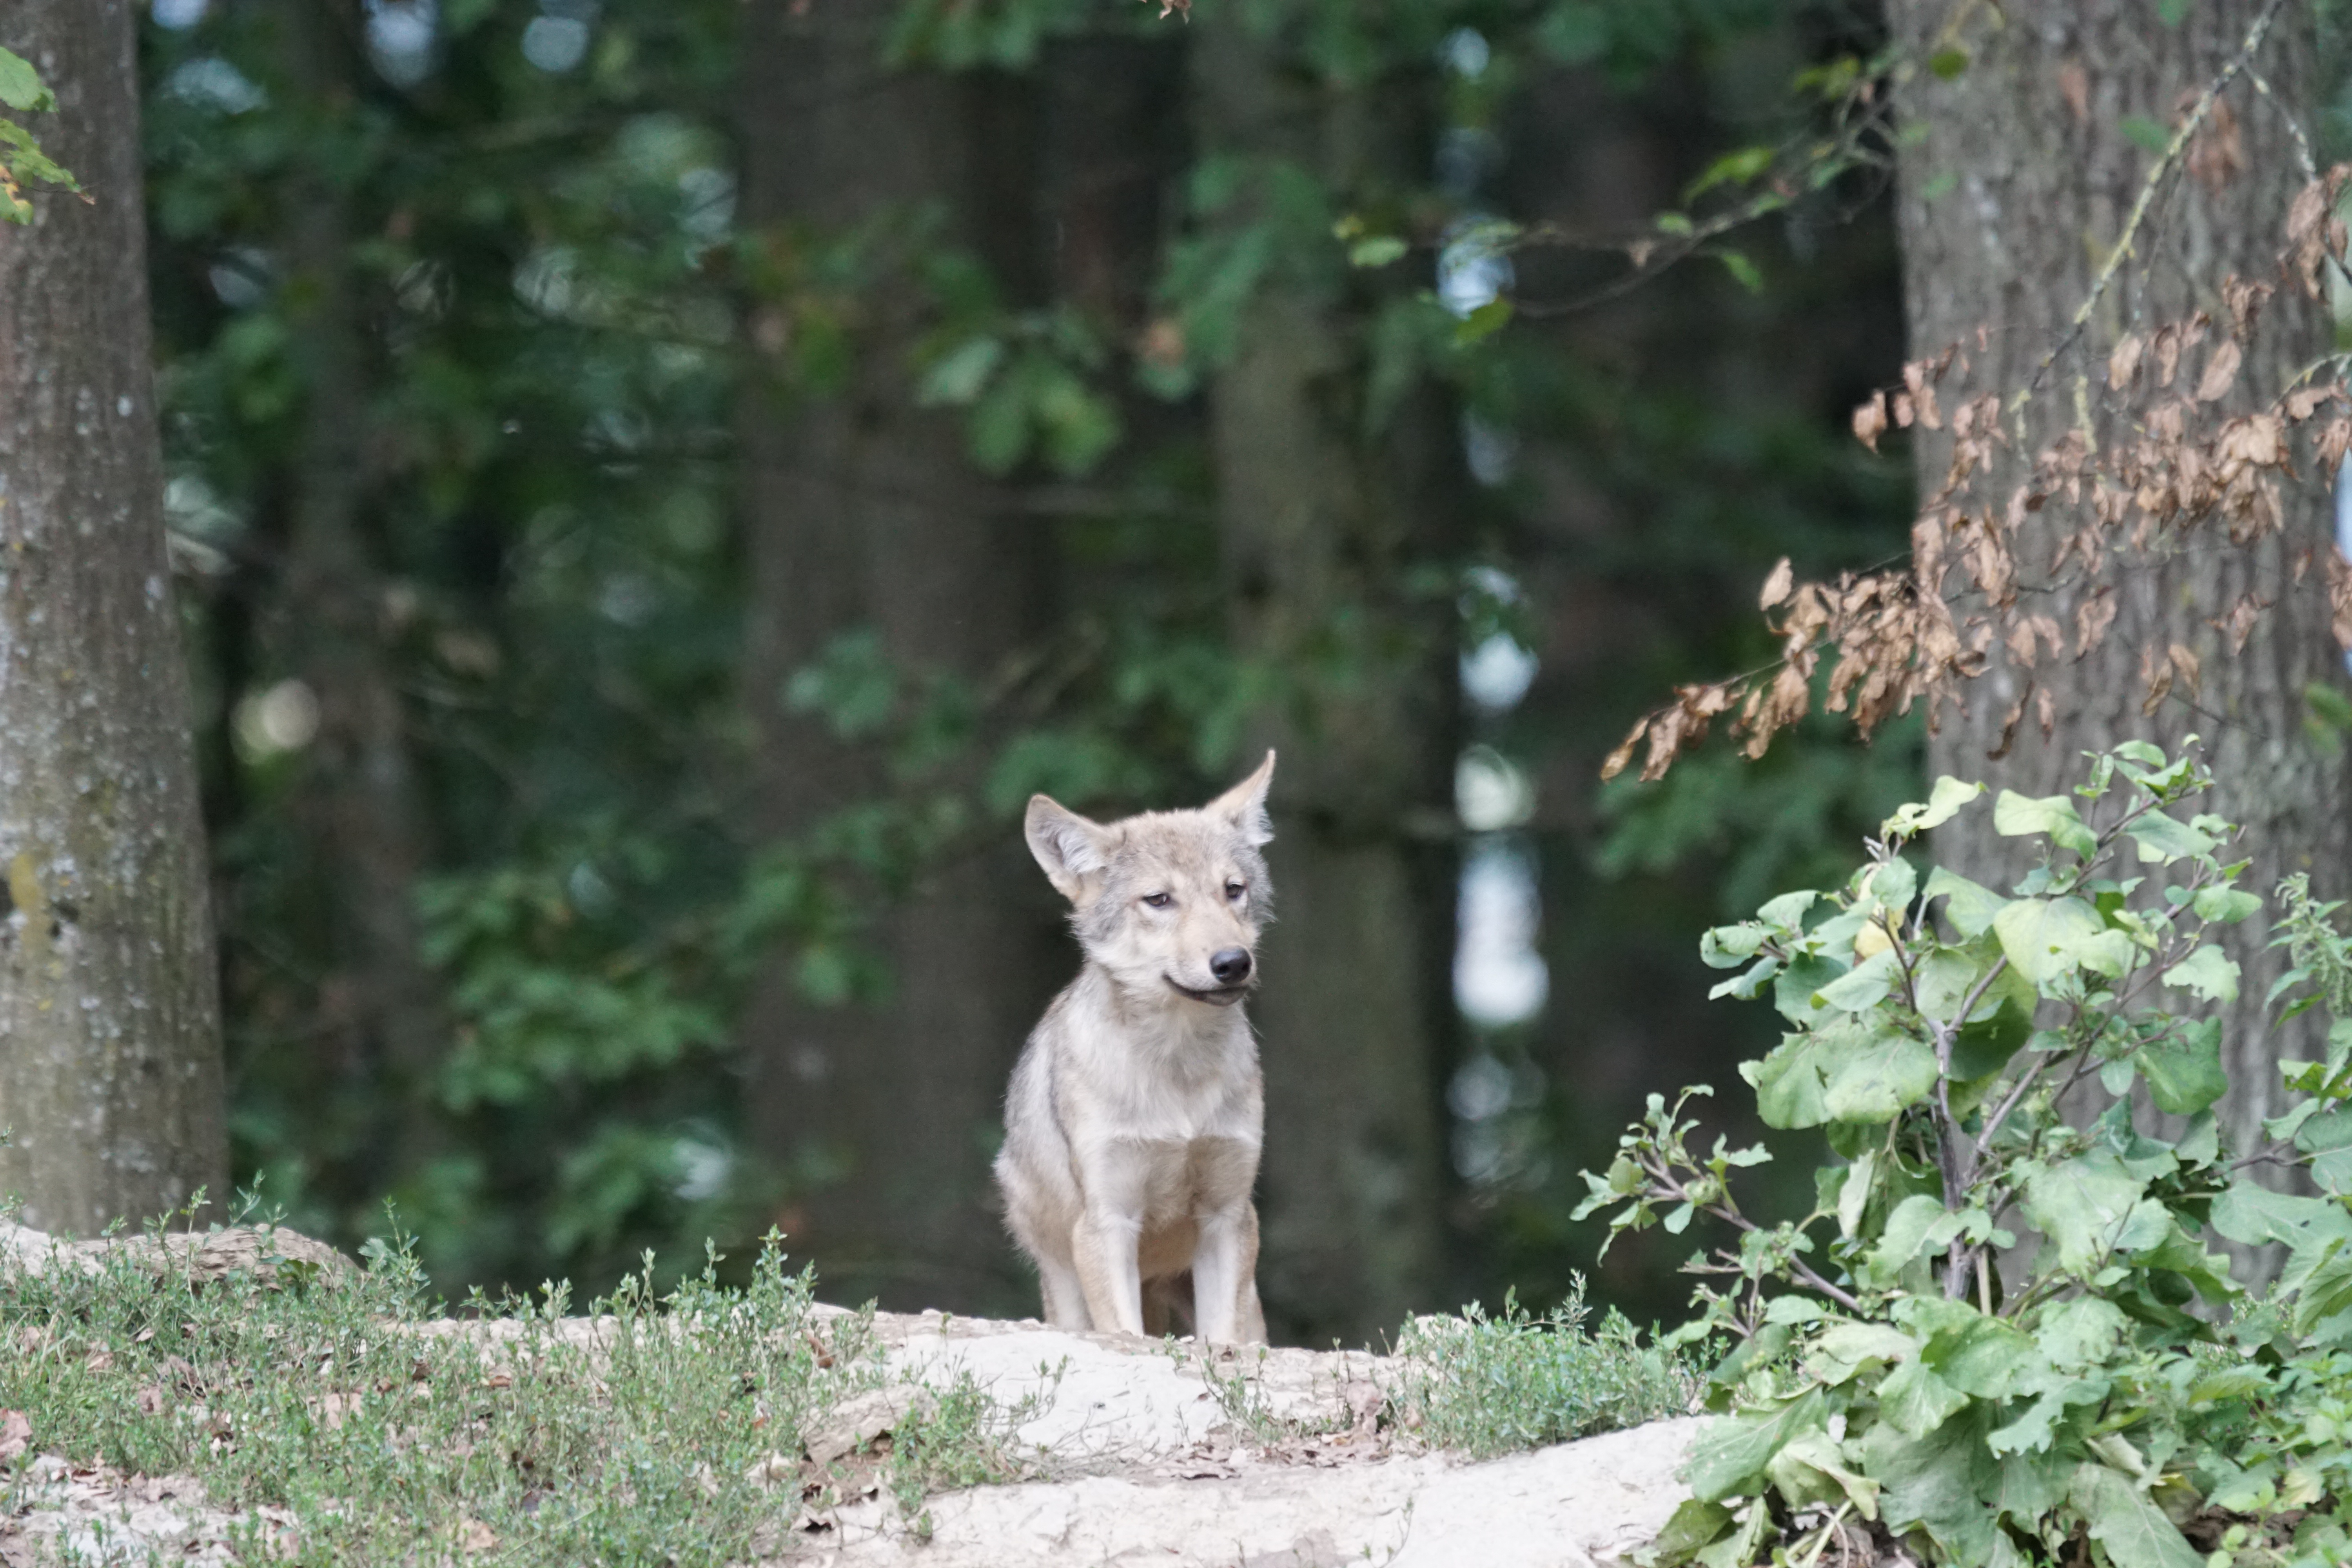
puppy, wildlife, waiting, zoo, mammal, wolf, fauna, woodland